Grand Slam (golf)

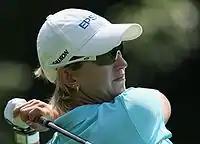
Karrie Webb won a super career grand slam.

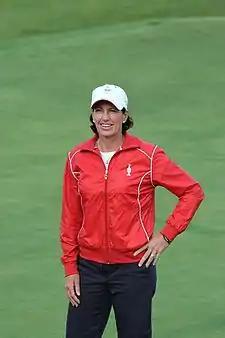
Juli Inkster won a career grand slam.

Women's golf also has a set of majors. No woman has completed a calendar year four-major Grand Slam, but Babe Zaharias won all three majors contested in 1950 and Sandra Haynie won both majors in 1974.